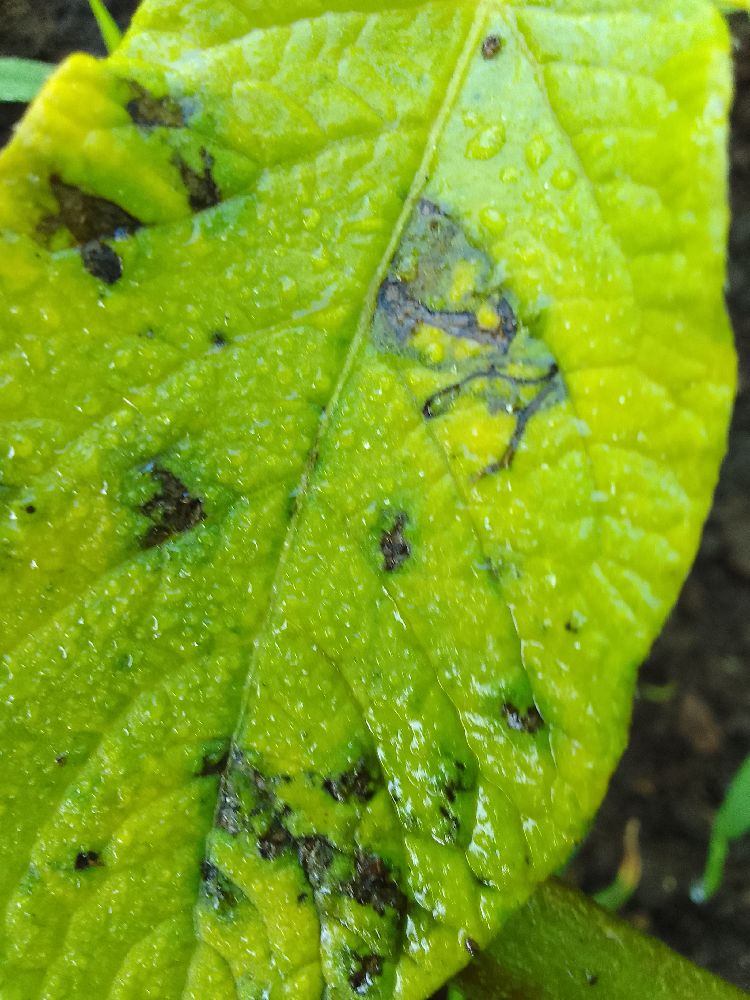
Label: Early blight